Dictionary Stories

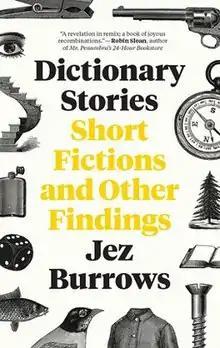
First book edition

Dictionary Stories, by Jez Burrows, is a collection of stories built using sample sentences for words from the "New Oxford American Dictionary". Originally shared on Tumblr, Dictionary Stories was released as a book by Harper Perennial in 2018.